The Sword of Monte Cristo

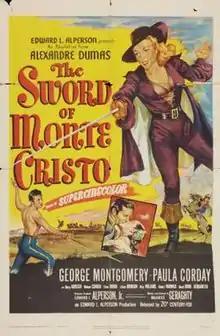
Theatrical release poster

The Sword of Monte Cristo is a 1951 American adventure film written and directed by Maurice Geraghty. The film stars George Montgomery, Rita Corday, Berry Kroeger, William Conrad, Rhys Williams and Steve Brodie. It is loosely based on the 1844 novel "The Count of Monte Cristo" by Alexandre Dumas. The film was released on March 3, 1951, by 20th Century Fox.